Spread (prison food)

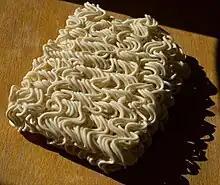
Typical instant noodles used in prison spreads

Spreads are often created using ingredients purchased from prison commissaries or saved from meals provided by the prison. Prisoners are forced to use substitutes for cooking appliances and tools due to prison safety regulations. Common substitutions include hot plates which do not reach boiling point in place of stoves, and ID cards in place of knives or other cutting tools. Some prisoners create heating elements by improvising a "stinger" by using electricity and metal nail clippers to heat up a pot of water.